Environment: real
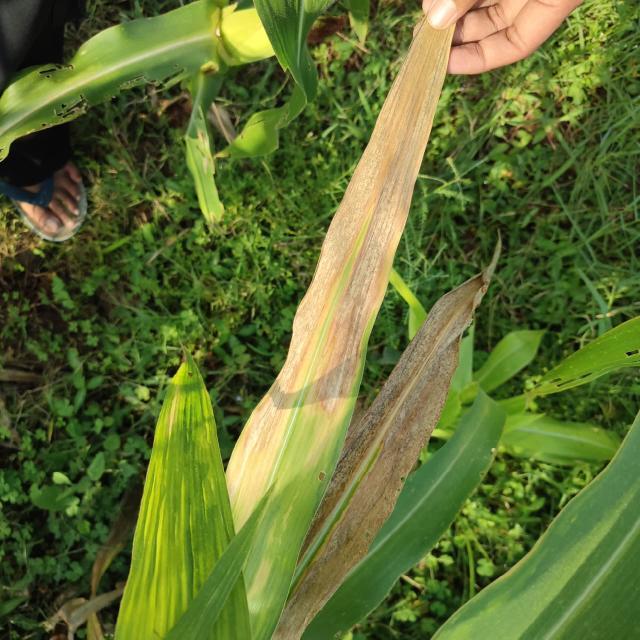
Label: potassium_deficiency